2007 Basilan beheading incident

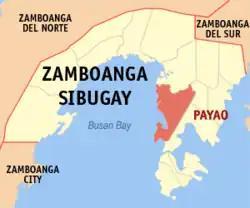
Map of Zamboanga Sibugay showing the location of Payao.

On June 10, 2007, the Italian priest Giancarlo Bossi, of the Pontifical Institute for Foreign Missions (PIME), was kidnapped in Payao, Zamboanga Sibugay province. His captors were believed to be either renegade MILF members or Abu Sayyaf.